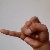
The image shows a hand gesture representing the letter 'J' in Indian Sign Language.